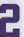
Number: 2